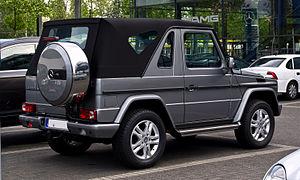
Le Mercedes-Benz Classe G est une gamme d'automobile tout-terrain du constructeur allemand Mercedes-Benz. Elle est lancée en 1993. Une nouvelle génération est sortie en mi-2018.